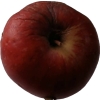
Label: Apple 17